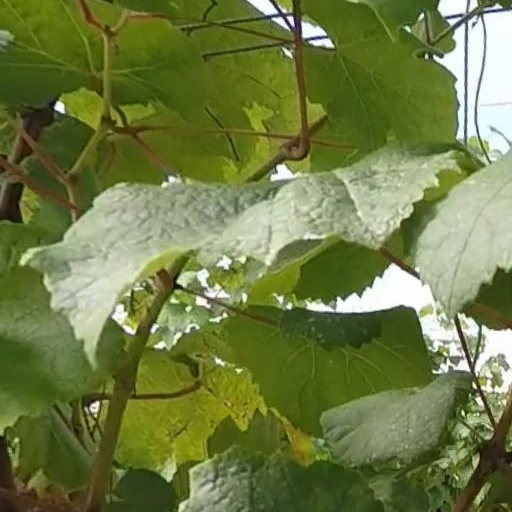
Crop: grape